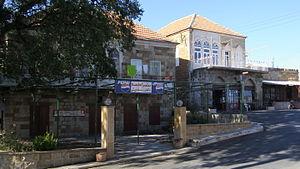
le centre de Hadath El Jebbeh au Liban-Nord